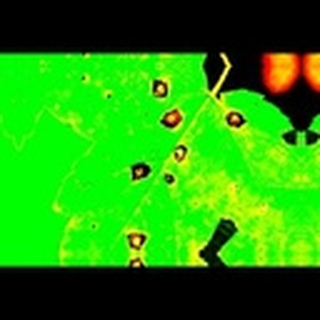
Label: cotton_target_spot